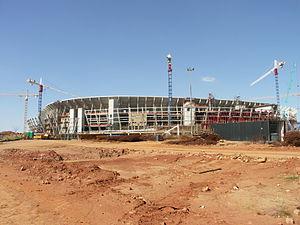
CHRYSO est une entreprise de chimie française spécialisée dans les adjuvants pour matériaux de construction. Elle est leader dans son secteur en France, troisième en Europe et quatrième dans le monde.
Le FNB Stadium est un stade situé à Johannesbourg en Afrique du Sud, dans le quartier de Soweto. C'est l'enceinte sportive principale de la Fédération d'Afrique du Sud de football.